Vayakhel

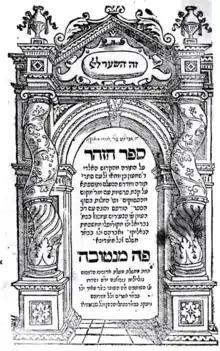
Zohar

In the Zohar, Rabbi Jose expounded on Exodus 35:10: "And let every wise-hearted man among you come and make all that the Lord has commanded." Rabbi Jose taught that when God told Moses in Deuteronomy 1:13, "Get you wise men and men of discernment," Moses searched all of Israel but did not find men of discernment, and so in Deuteronomy 1:15, Moses said, "So I took the heads of your tribes, wise men, and full of knowledge," without mentioning men of discernment. Rabbi Jose deduced that the man of discernment ("navan") is of a higher degree than the wise man ("hacham"), for even a pupil who gives new ideas to a teacher is called "wise." A wise man knows for himself as much as is required, but the man of discernment apprehends the whole, knowing both his own point of view and that of others. Exodus 35:10 uses the term "wise-hearted" because the heart was seen to be the seat of wisdom. Rabbi Jose taught that the man of discernment apprehends the lower world and the upper world, his own being and the being of others.